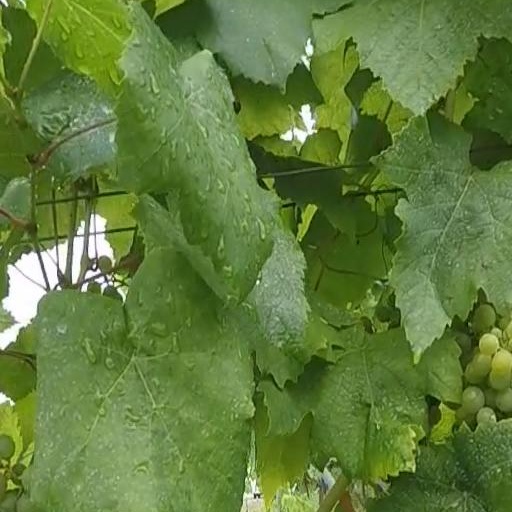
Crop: grape